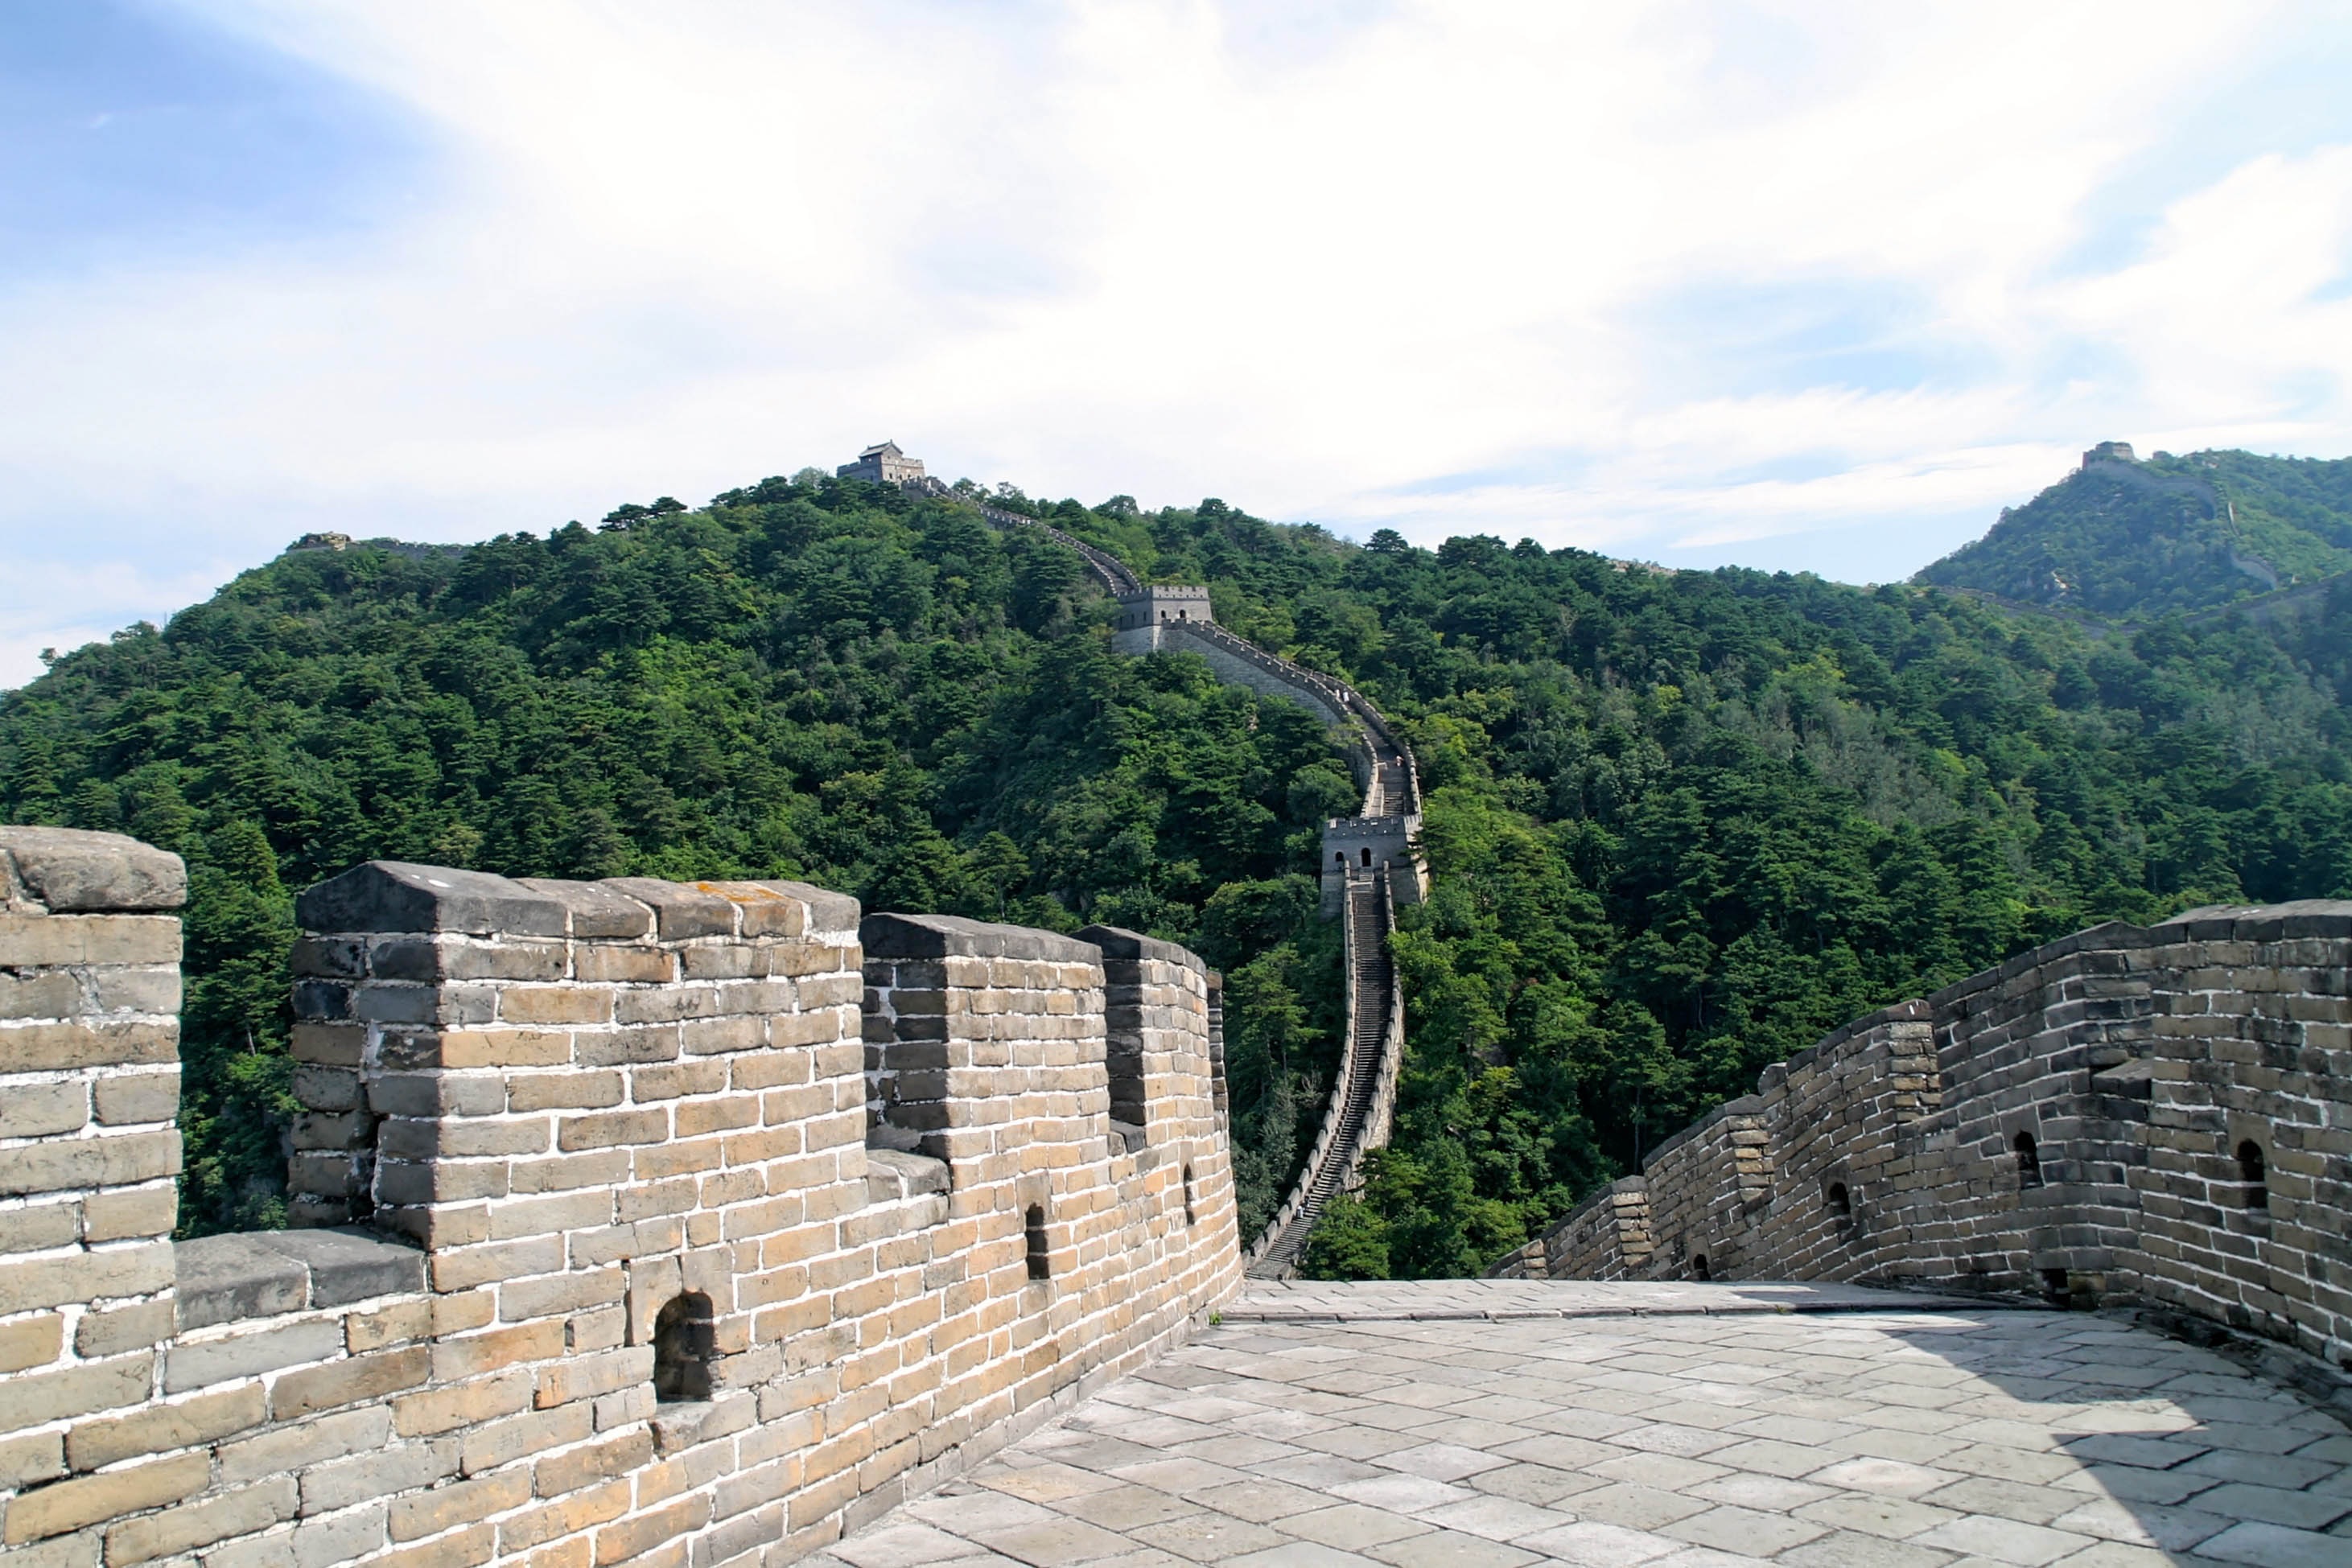
rock, mountain, building, wall, mountain range, vacation, travel, chinese, asia, landmark, stone wall, attraction, fortification, tourism, trip, great wall, world heritage, places of interest, beijing, tourists, ruins, great wall of china, large, estate, china, border wall